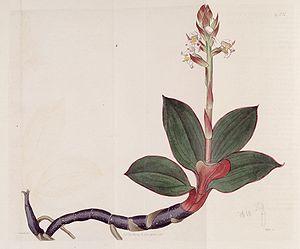
Ludisia discolor, en anglais jewel orchid, est une orchidée originaire de Malaisie, Indonésie et Birmanie. C'est une orchidée terrestre, ce qui signifie qu'elle grandit dans le sol ou milieux similaires. Dans leur environnement naturel, ces orchidées peuvent être trouvées poussant dans les sols de forêt. Elles sont connues pour leur feuillage, à l'aspect de velours, des feuilles d'un marron intense avec des nervures rouges.